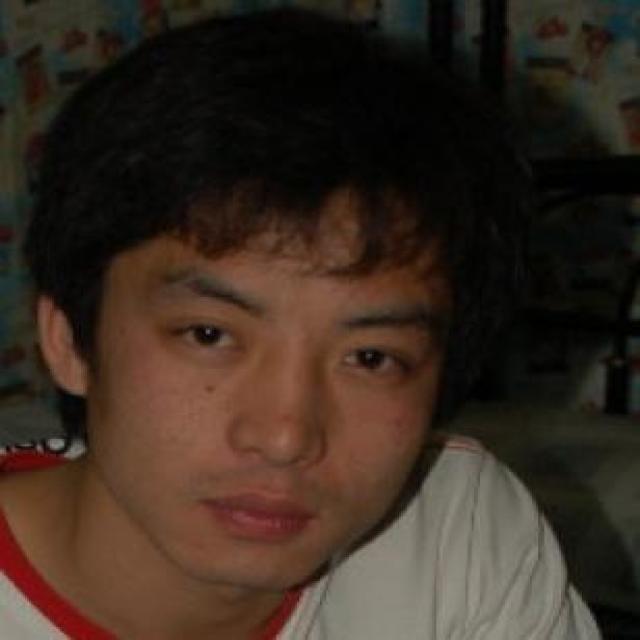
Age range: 13-20